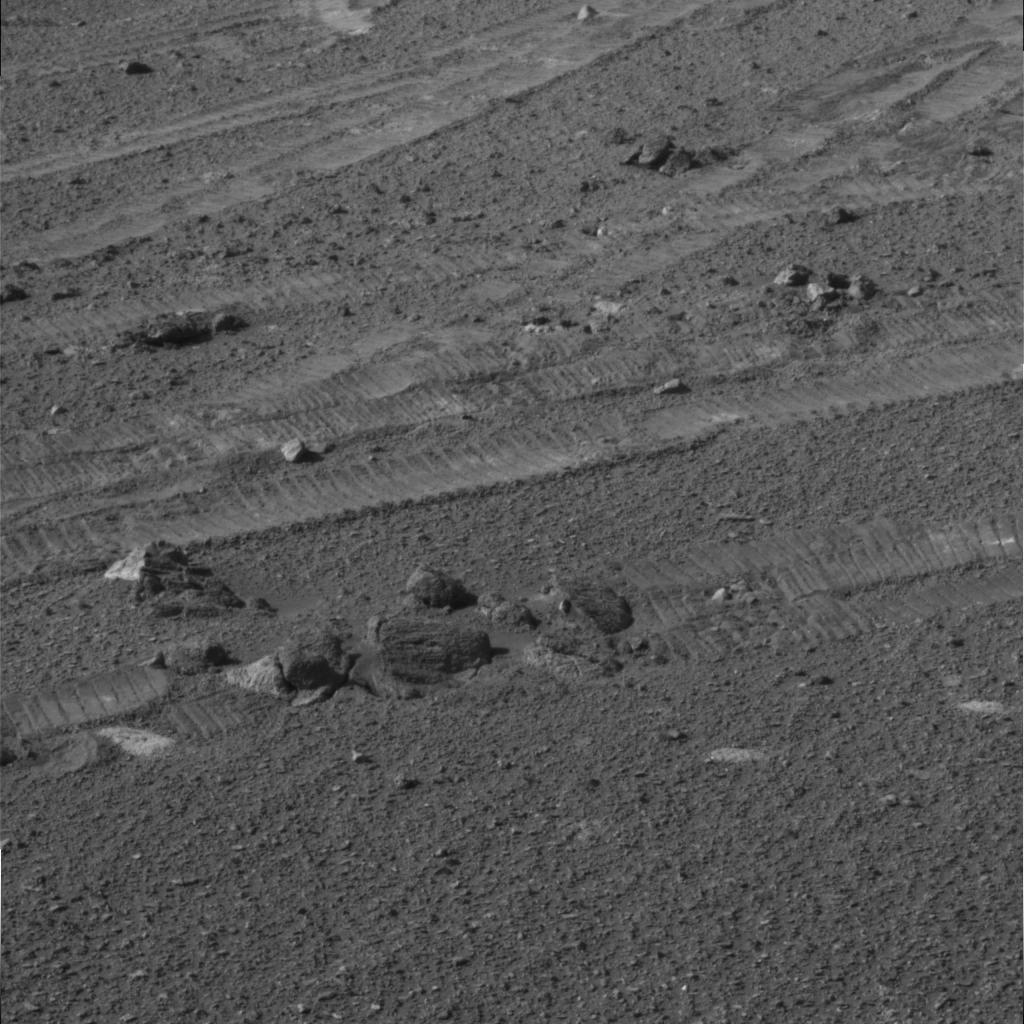
Surface features visible: Rover Tracks, Rock Outcrops, Clasts, Soil, Nearby Surface